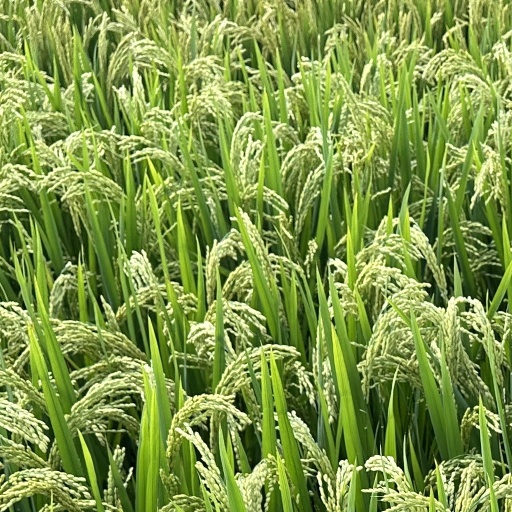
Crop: rice